157th Fighter Squadron

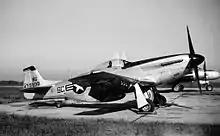
North American P-51D Mustang, AF Ser. No. 44-73699, assigned to the 157th in 1946. Note the "NG" on the tail, indicating the photo was taken before the Air National Guard was established in September 1947

The wartime 350th Fighter Squadron was re-activated and re-designated as the 157th Fighter Squadron, and was allotted to the South Carolina Air National Guard, on 24 May 1946. It was organized at Congaree Air Base, Columbia, South Carolina and was extended federal recognition on 9 December 1946 by the National Guard Bureau. The 157th Fighter Squadron was bestowed the history, honors, and colors of the 350th Fighter Squadron and assigned to the Georgia ANG 54th Fighter Wing, an umbrella organization formed for administrative and logistical support for many Air National Guard units in the southeastern United States. It remained, however, under the operational control of the South Carolina Air National Guard.